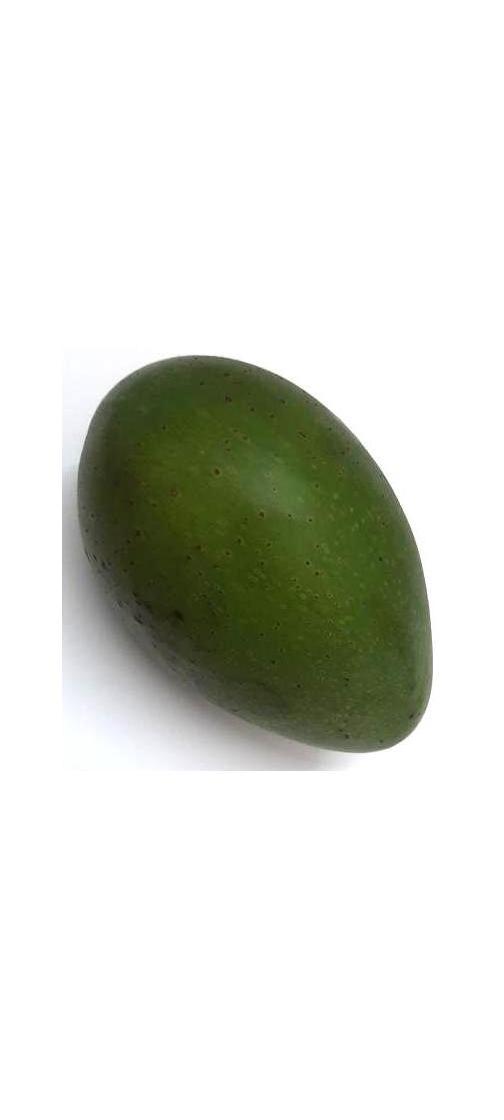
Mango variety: Ashshina Zhinuk